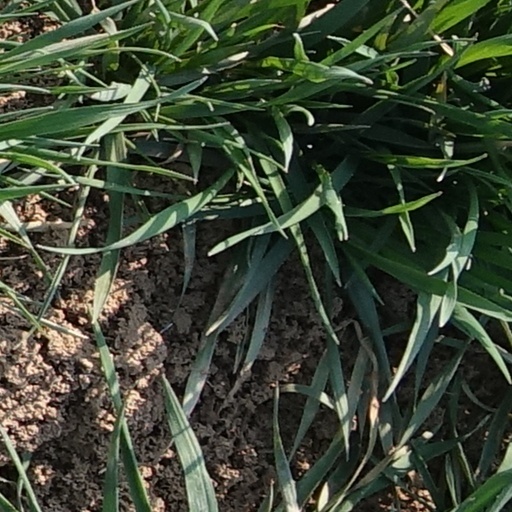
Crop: wheat